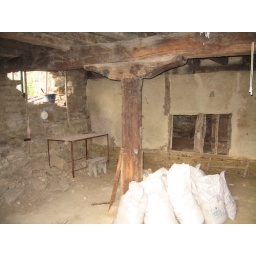
the whole in the wall is where we will enter the next room/ lounge